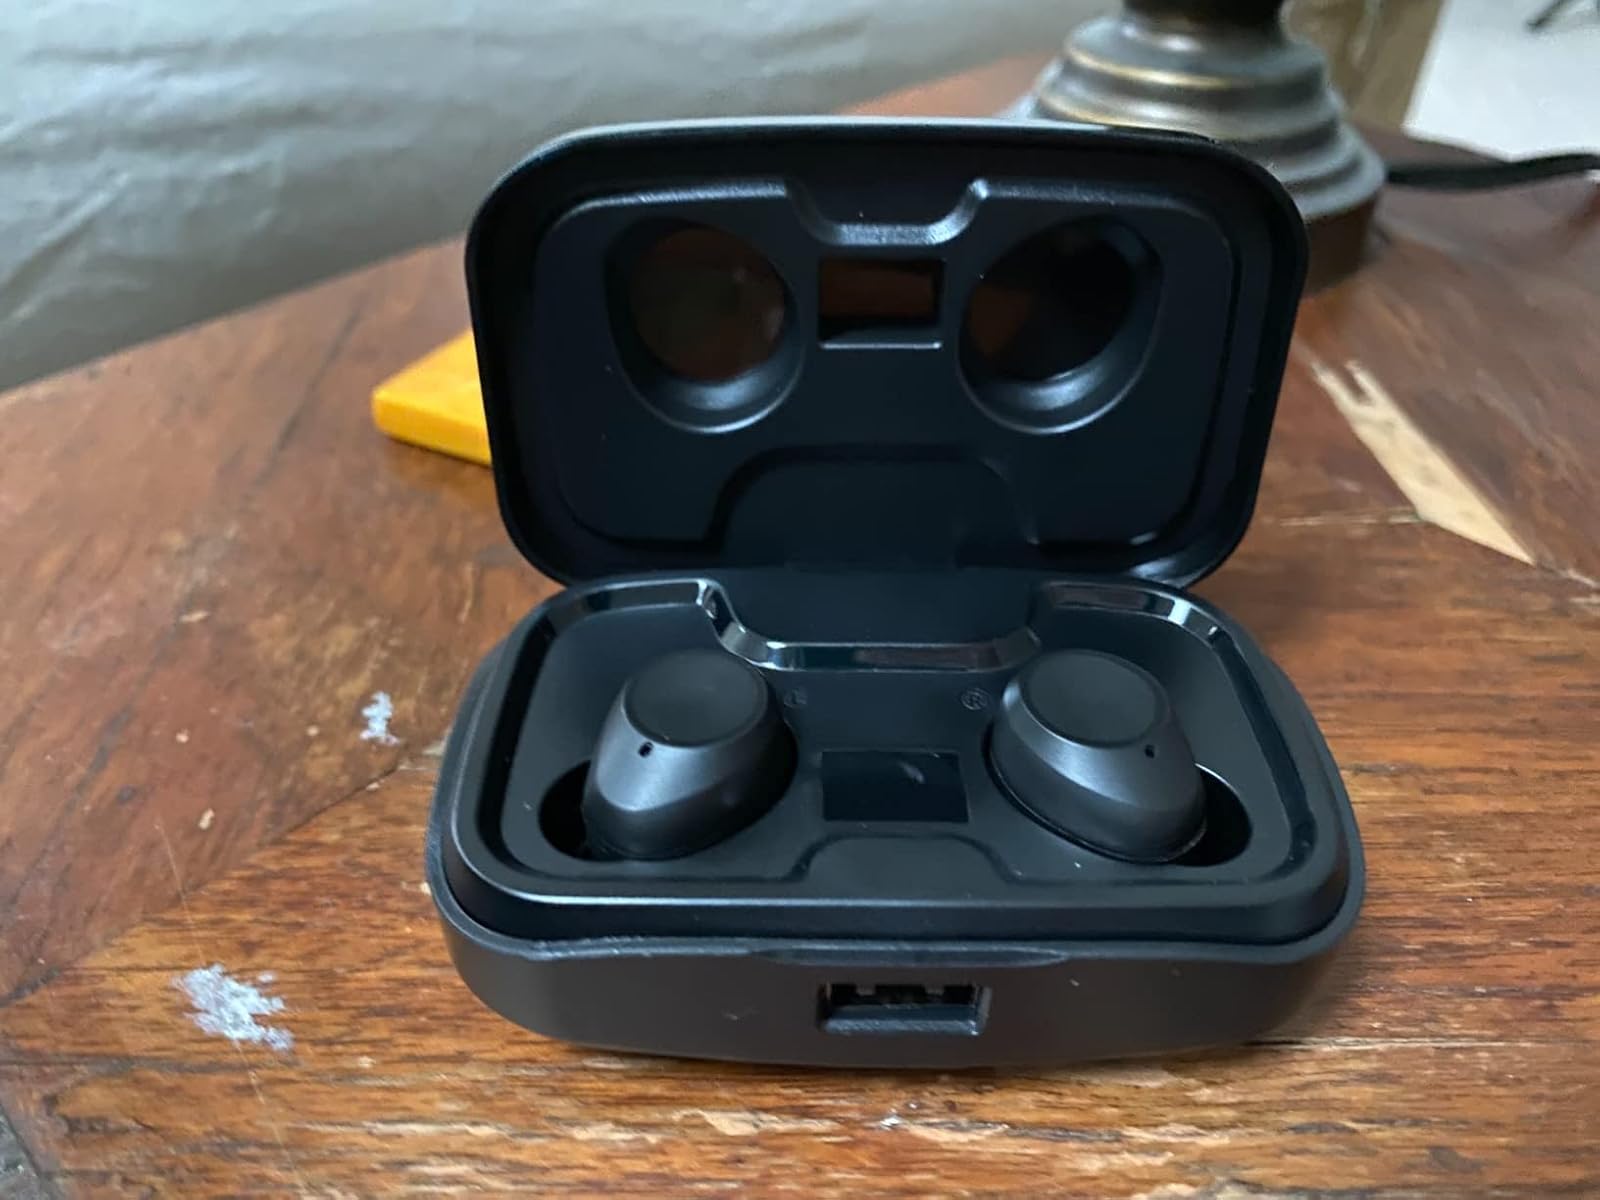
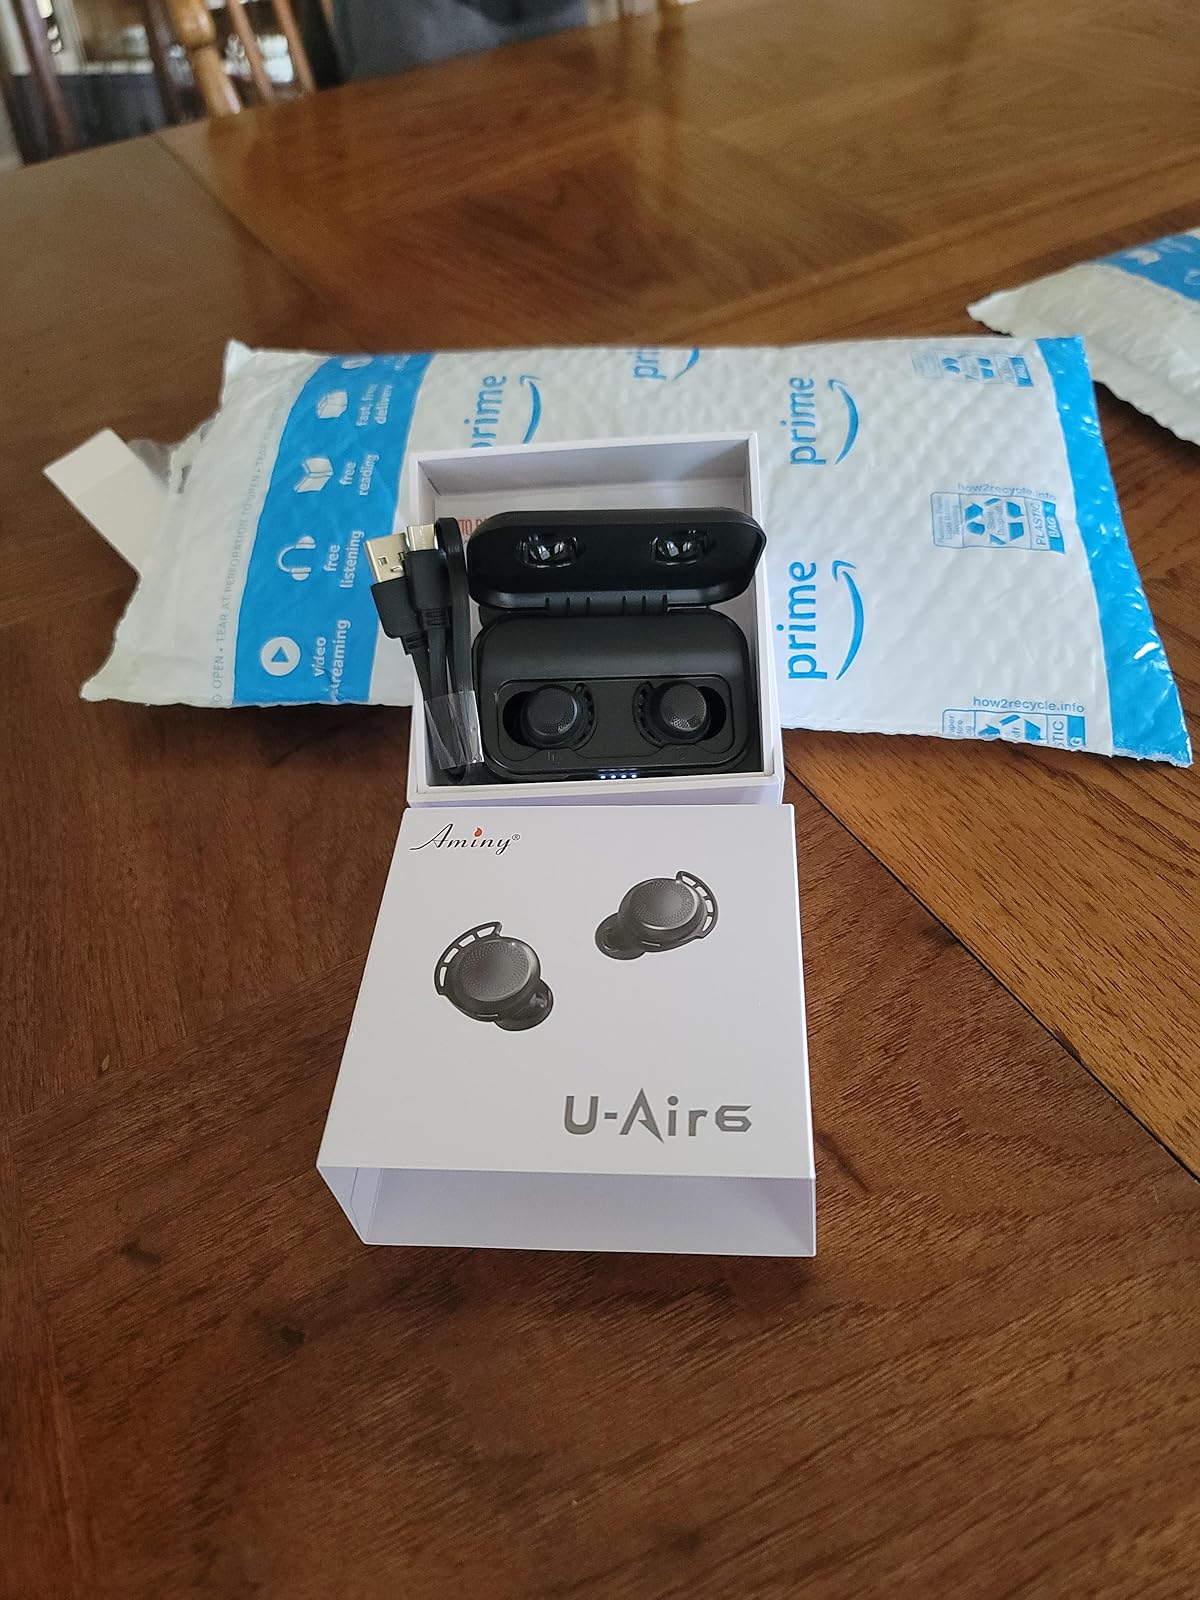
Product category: earbuds
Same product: no